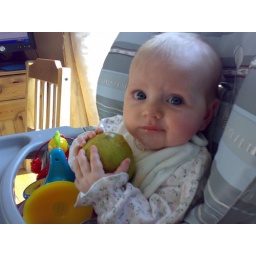
Big girl, eating fruit by herself!